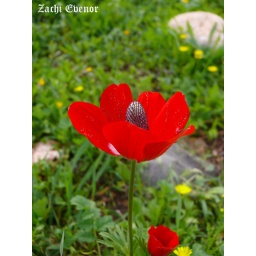
Fertelized Anemonr coronaria near its end, the fruit grow higher above the flower